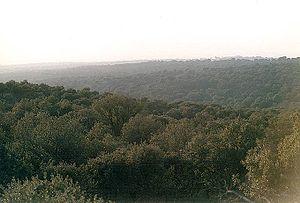
Mont du Pardo (Communauté de Madrid, Espagne).
Les Carpétans selon Polybe étaient un peuple de l'ancienne Ibérie. Ils vivaient dans le territoire qui correspond à l'actuelle Vieille-Castille, dans la zone montagneuse de la Sierra de Guadarrama, qui est la région actuelle autour de Madrid et du haut cours du fleuve Tage. Ce peuple est d'origine celtique ou indo-européenne. Leur localisation, près des territoires ibères de la péninsule leur a permis de recevoir une importante influence culturelle de ces derniers, ce qui a apporté à l'historiographie quelques polémiques concernant l'attribution de faits.